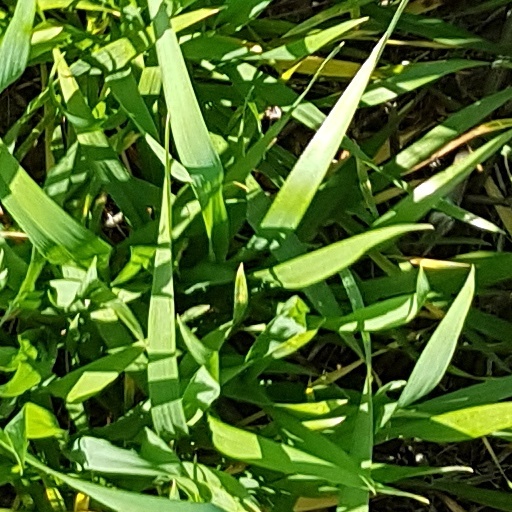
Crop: wheat